Heartbeat (British TV series)

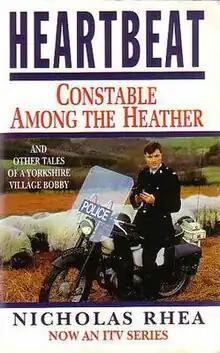
Nick Berry as PC Nick Rowan ("Heartbeat" book cover)

"Heartbeat" is a period drama set within the North Riding of Yorkshire during the 1960s. Plots for each episode are centred around the fictional locations of Aidensfield and Ashfordly, occasionally including the real town of Whitby. Some episodes featured references to the counterculture movement of the 1960s.